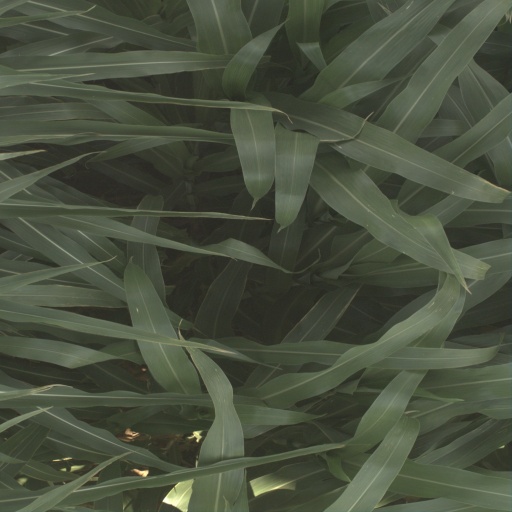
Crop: sorghum